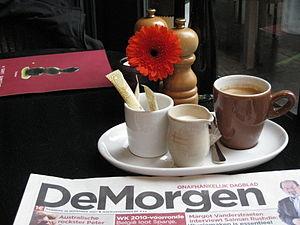
De Morgen est un quotidien belge néerlandophone créé en 1978.